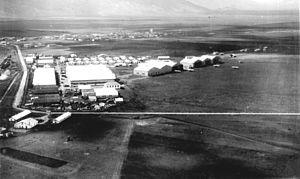
Terrain de Rayak au Liban
L'escadron de Chasse 3/3 « Ardennes » est une unité de combat de l'Armée de l'air française. Actuellement installée sur la base aérienne 133 Nancy-Ochey, elle est équipée de Mirage 2000D, biplace d'assaut conventionnel tout temps.
Rayak est une ville libanaise proche de Zahlé, dans le gouvernorat de la Bekaa. C'est une ville à majorité chrétienne grecque catholique.